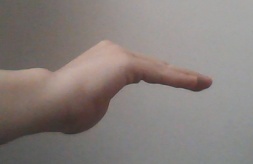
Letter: haa